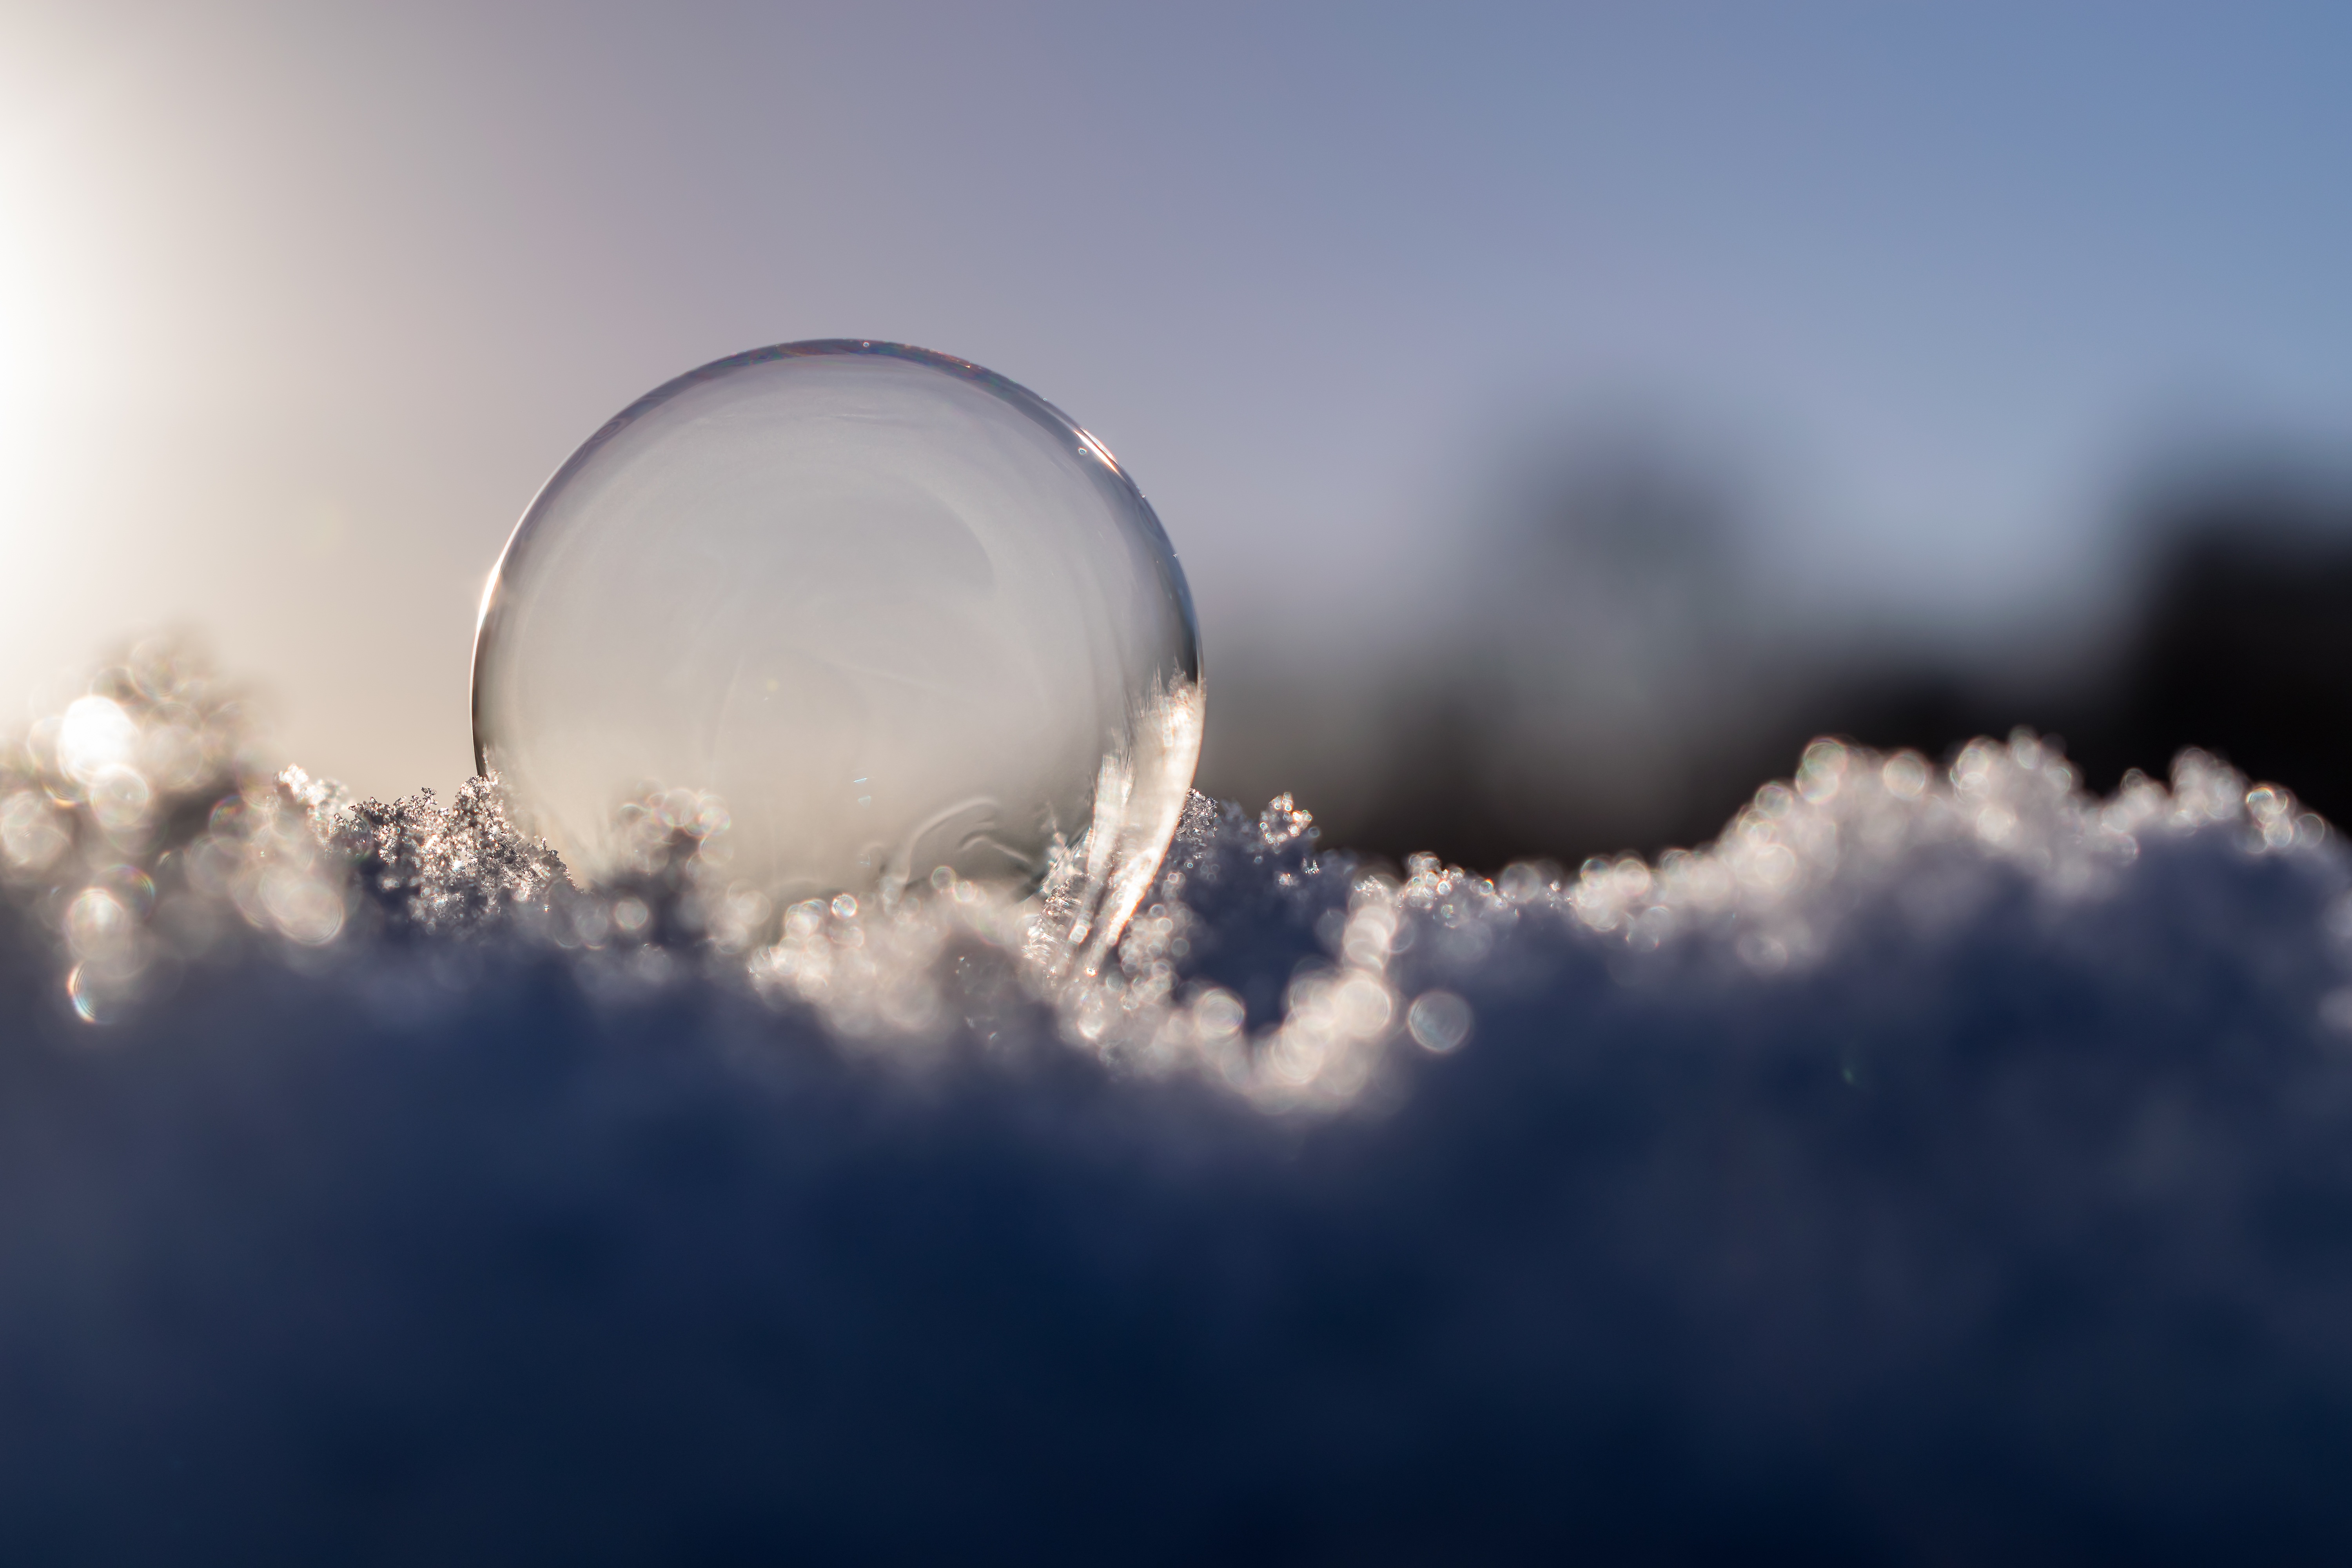
landscape, water, nature, snow, cold, winter, cloud, sky, sun, sunlight, morning, frost, atmosphere, daytime, ice, evening, orange, cumulus, calm, freeze, frozen, blue, yellow, bubble, sparkle, transparent, gold, ball, sphere, soap bubble, wintry, sunbeam, iridescent, winter impressions, phenomenon, macro photography, eiskristalle, crystals, schneeflaeche, meteorological phenomenon, crystal formation, stock photography, atmosphere of earth, computer wallpaper, slightly frozen